75/24 Pack Howitzer

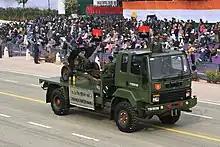
75/24 Pack Howitzer Mark-1 passes through the Rajpath, at the 73rd Republic Day Celebrations, in New Delhi on January 26, 2022.

The gun entered service in the Indian Army in the late 1960s and saw extensive use in the Indo-Pakistani War of 1971. The last battle it saw action in was the Kargil War.